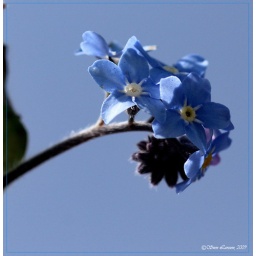
had a day when I played around with flowers, the sun, the blue sky and a circ polarizer.